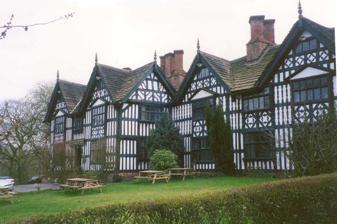
Building: Old Hall Hotel, Sandbach
Country: United Kingdom
Year built: 1656
Grade I listed pub in Cheshire, England Old Hall Hotel, Sandbach Old Hall Hotel, Sandbach Location High Street, Sandbach . Cheshire , England Coordinates 53°08′33″N 2°21′39″W / 53.1426°N 2.3607°W / 53.1426; -2.3607 OS grid reference SJ 760 607 Built 1656 Built for Sir John Radclyffe Governing body Brunning and Price Listed Building – Grade I Official name Old Hall Hotel Designated 11 August 1950 Reference no. 1310849 Listed Building – Grade II Official name Outbuildings of Old Hall Hotel Designated 27 April 1978 Reference no. 1130357 Location in Cheshire The Old Hall Hotel is a public house and restaurant in High Street, Sandbach , Cheshire , England.  It was built in 1656 on the site of a previous manor house , and since been extended.  In the 18th century it was used as a coaching inn and hotel.  It closed as a hotel in 2005; it was unused for four years, and its fabric suffered serious deterioration.  In 2010 the building was bought by Brunning and Price, a subsidiary of the Restaurant Group , who repaired and restored it.  It was reopened as a public house and restaurant in 2011.  The building is timber-framed , and is recorded in the National Heritage List for England as a designated Grade I listed building . History The construction of the present building dates from 1656.  It was built on the site of the previous manor house of the Sondbache family that had been built in the 13th century, but had been destroyed by fire.  There is evidence of an even older building on the site dating from the 12th century.  This had been a rectangular wattle and daub structure with a turf roof serving as a seminary for the priests serving the nearby church.  The present building was built by John Radclyffe, the son of Sir John Radclyffe, the lord of the manor of Sandbach. The first phase of the building was rectangular, and was constructed in oak timber framing with wattle and daub infill .  Later an extension was built to the left; this was also timber-framed, but some brick was used at the rear.  The building was further extended in the 18th century and the stables at the rear were enlarged.  It then functioned as a coaching inn , and the Liverpool to Lichfield coach stopped to change horses.  Passengers were encouraged to stay, and the inn was reclassified as a hotel. In the 19th century the hotel was part of the Crewe estate , and it was extended again, this time adding a carriage arch to the right wing. The building was restored in 1887 by John Stringer for the Crewe estate. During the Second World War the hotel was used to house American officers, who were visited here by General Patton . The hotel closed in 2005, and remained empty, its structure deteriorating.  It was placed on the at Risk Register of English Heritage at priority A, the highest grading. A pressure group was established, the Save the Old Hall Action Group, to campaign for is repair and restoration. In 2004 it featured in Series 5 of the television programme Most Haunted . In 2010 the building was purchased by the Brunning and Price group of public houses, who rebuilt and restored it. It opened as a public house and restaurant in June 2011. Architecture Exterior The building is timber-framed, with stone flagged roofs and brick chimney stacks. It stands on a plinth of brick and stone, it is in three storeys, and has four gables on the front.  Both the original part to the right, and the later addition to the left, which protrudes and is in a similar style, have two gables and are symmetrical.  The building has a double pile plan.  The gables contain restored bargeboards and finials .  The windows have moulded wooden mullions and transoms , and contain casements , and the windows in the middle storey have pediments . The decoration of the timber framing includes lozenges and wavy motifs. Interior The left wing has a central entrance that leads to a corridor to an original oak baluster staircase at the rear, with two rooms on each side.  In these rooms are three Jacobean fireplaces, 17th-century oak panelling, a left-handed spiral staircase, and a priest's hole . Appraisal The hotel is designated as a Grade I listed building . Grade I is the highest of the three grades of listing and is given to "buildings of exceptional interest, sometimes considered to be internationally important". Associated structures There is a separate outbuilding to the rear of the hotel.  This is timber-framed with brick nogging , and is in two storeys, with various openings for doors and windows.  It is designated as a Grade II listed building. Grade II list the lowest of the three gradings, and is applied to "buildings of national importance and special interest". The building, previously used as stables, has been converted into private housing. See also Cheshire portal Grade I listed buildings in Cheshire East Listed buildings in Sandbach Notes and references Notes